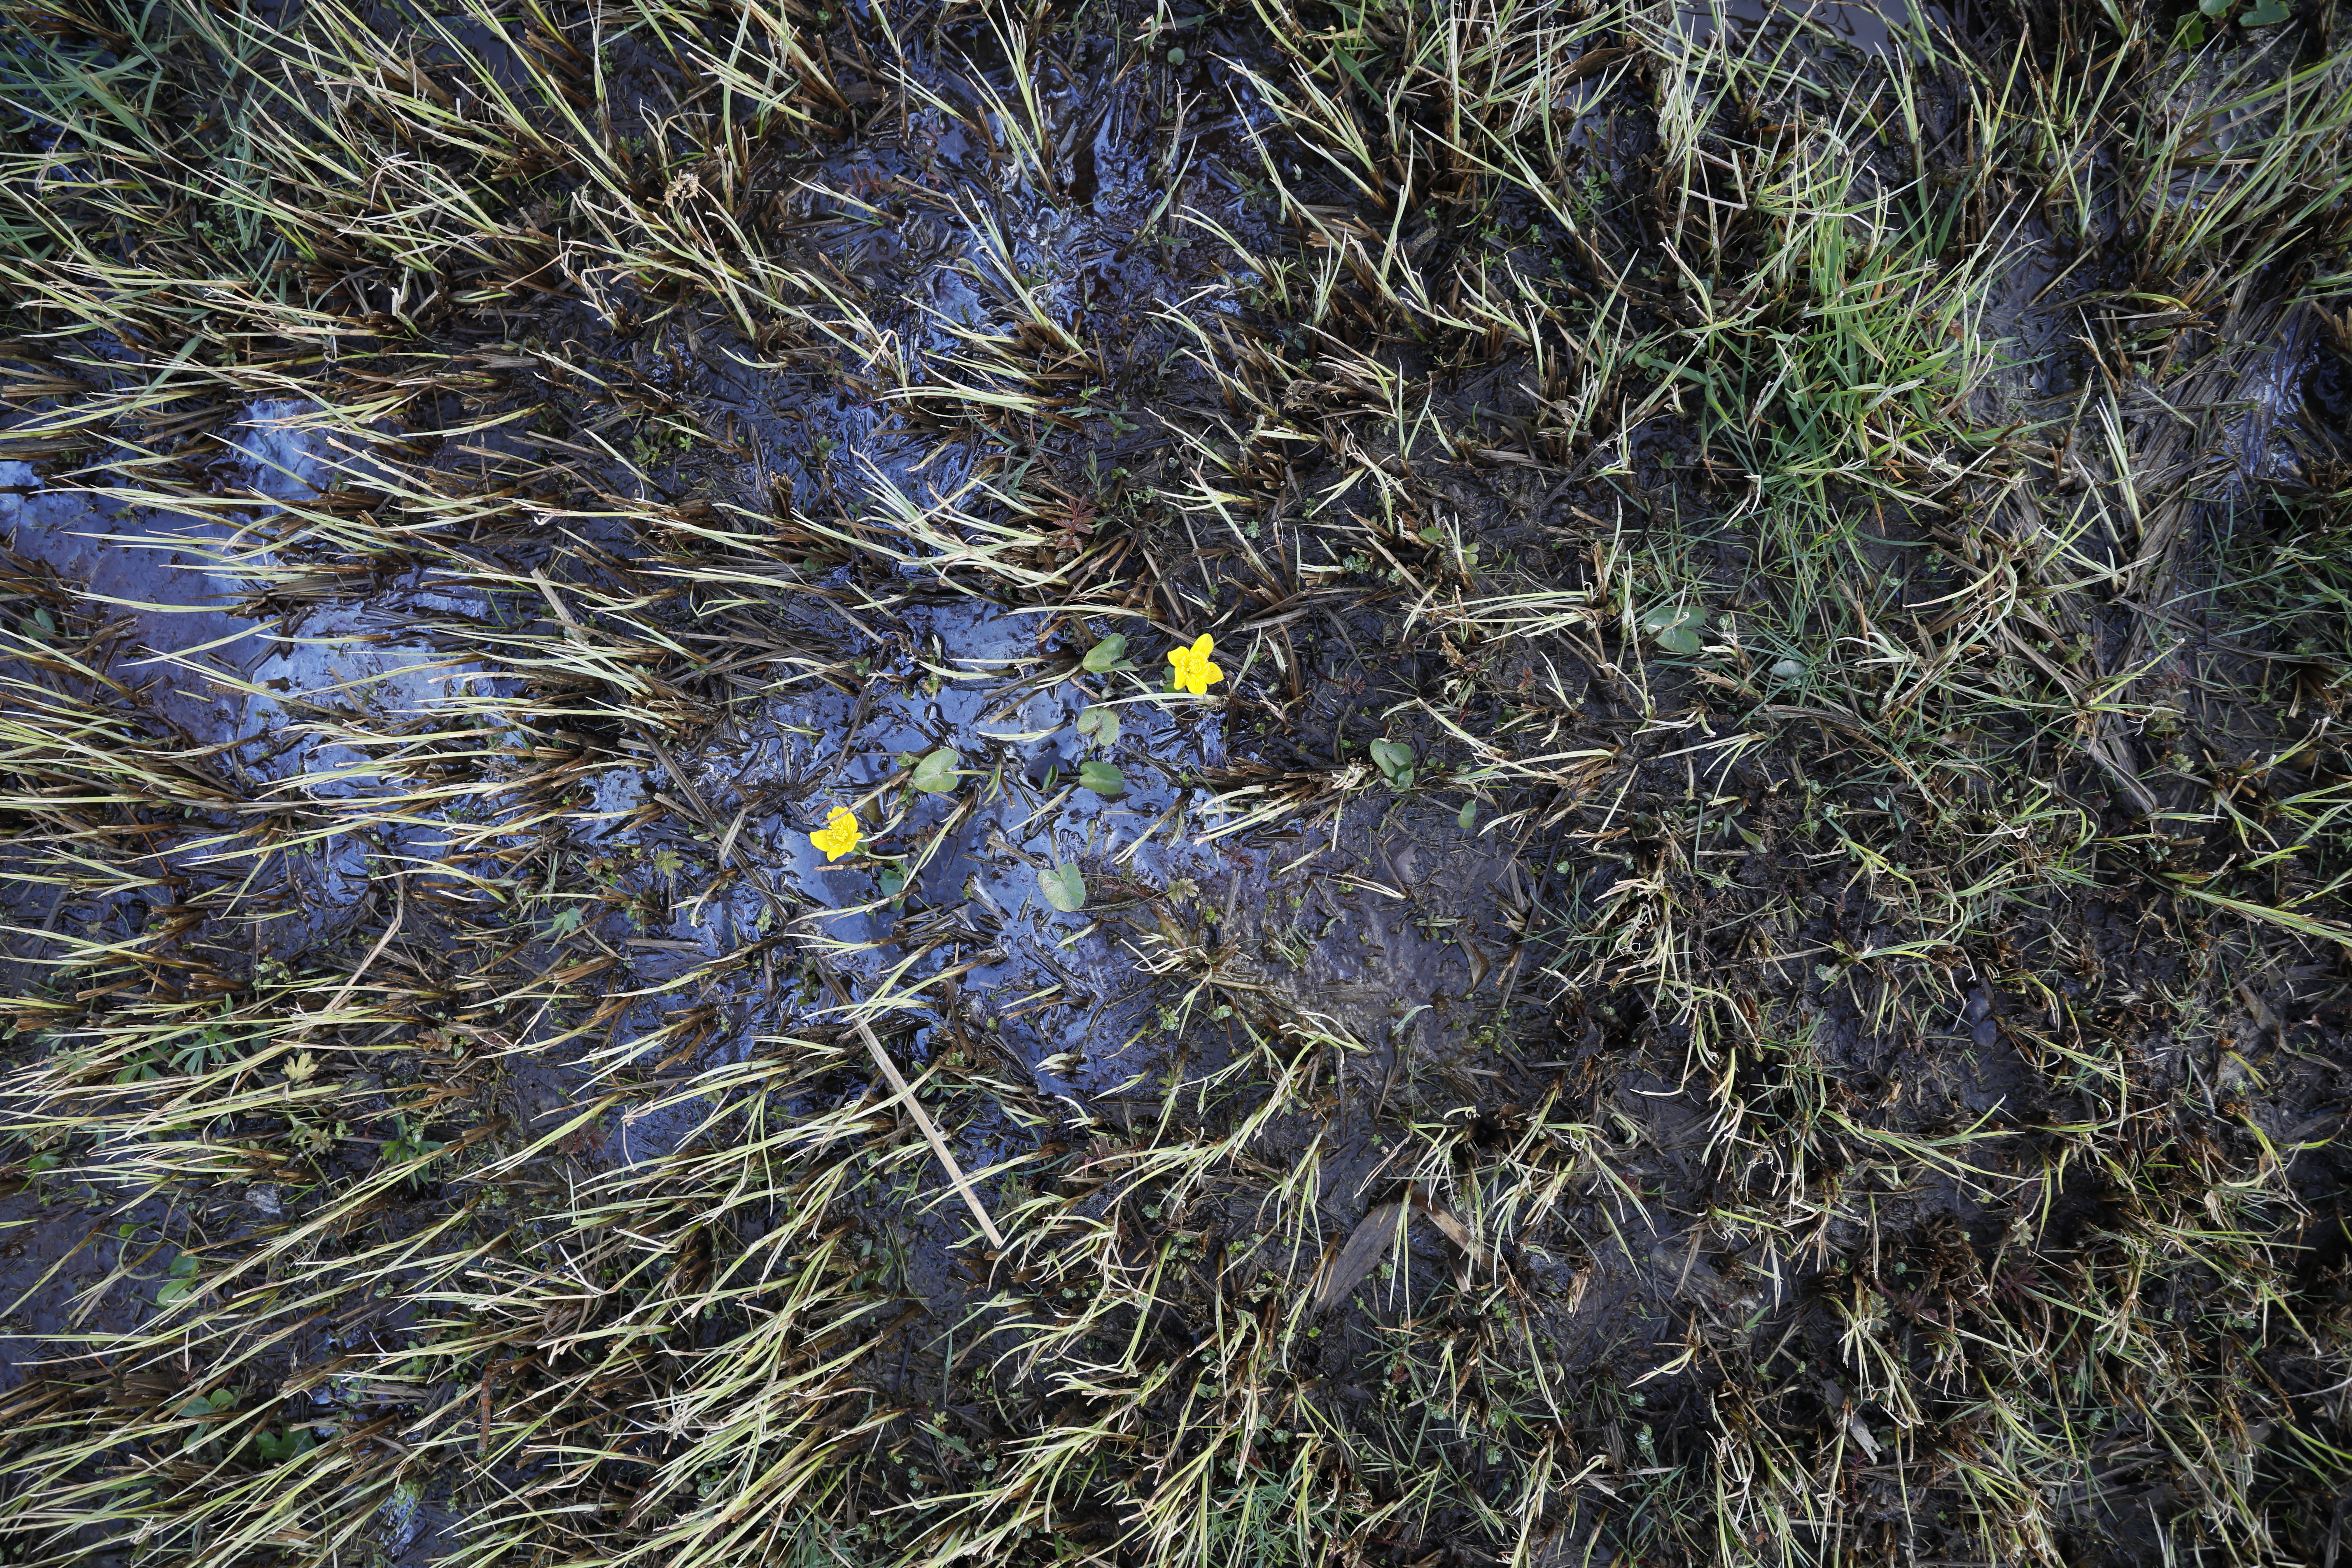
Plant species: Caltha palustris